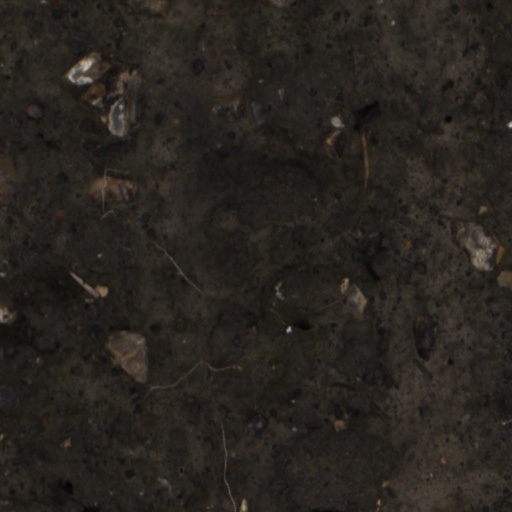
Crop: wheat